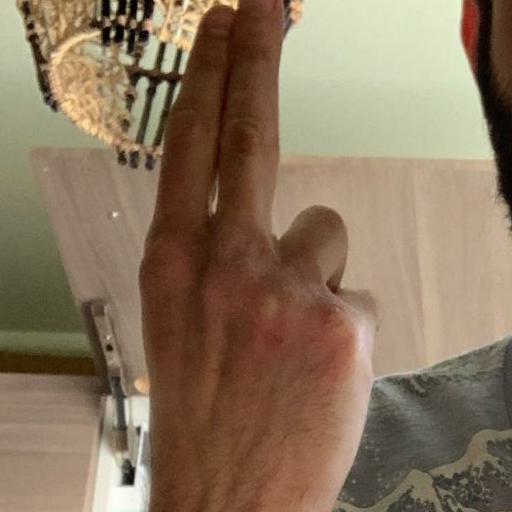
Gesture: two_up_inverted